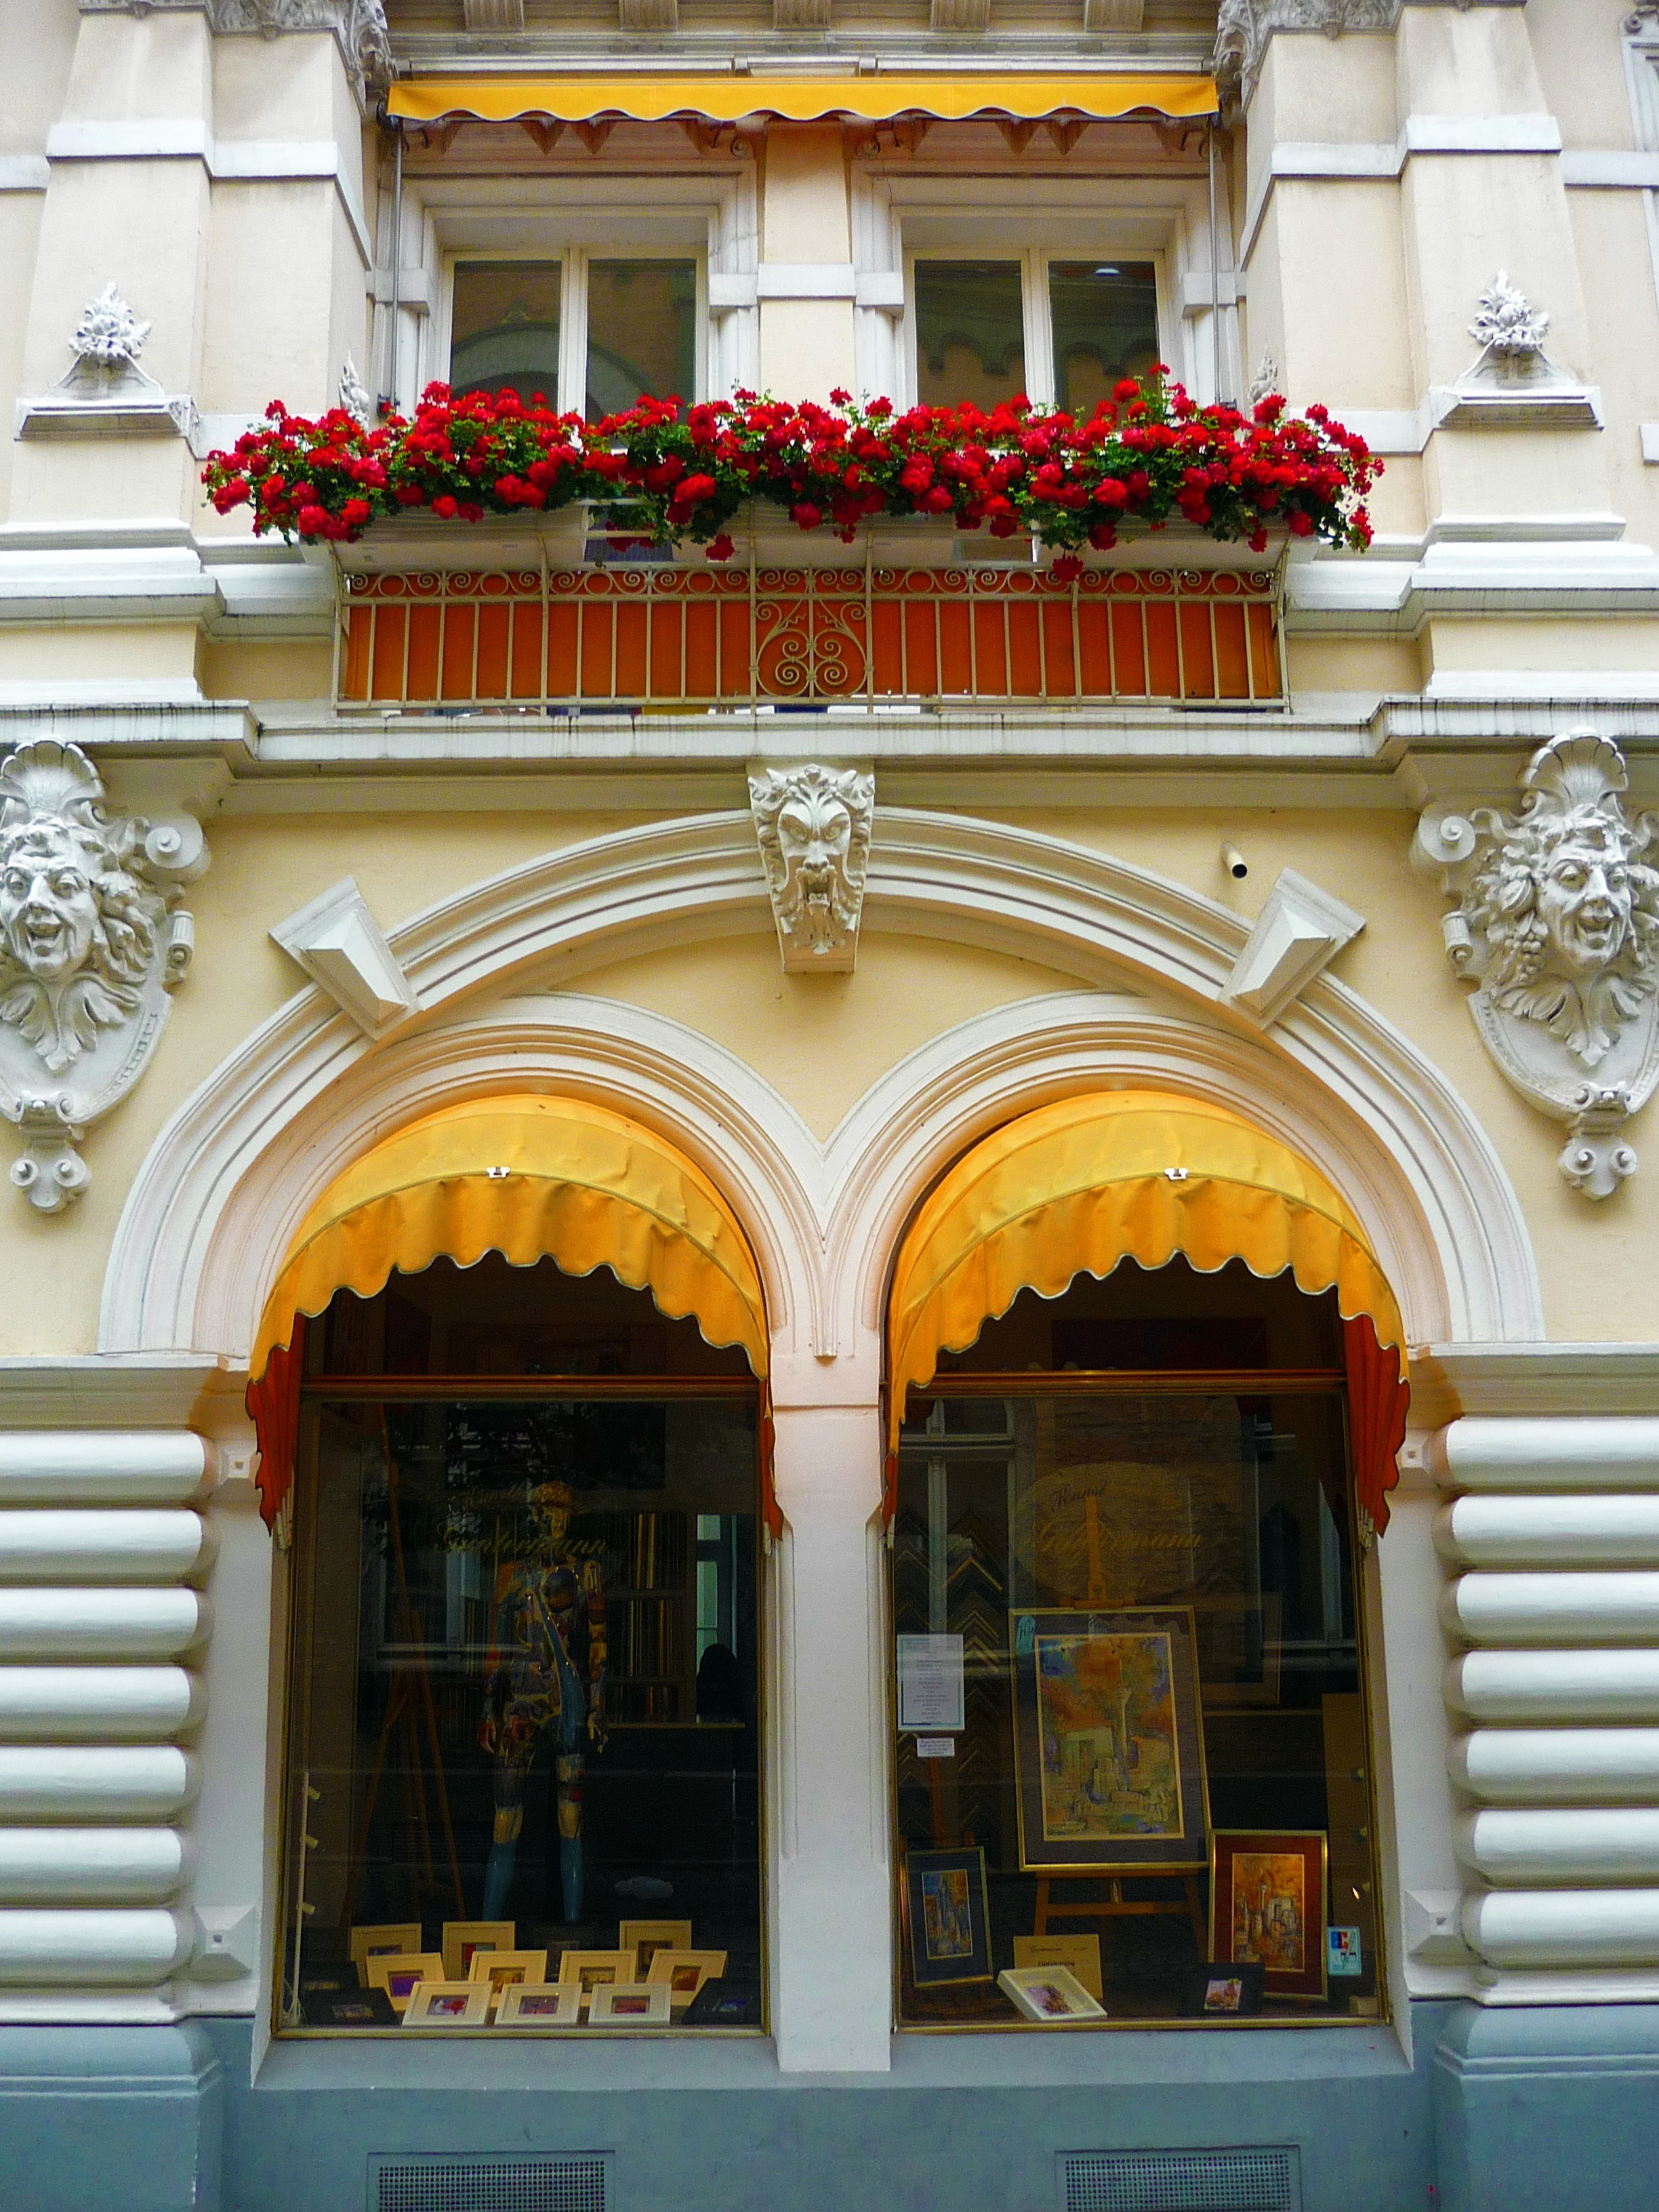
architecture, window, building, palace, red, facade, yellow, ornament, interior design, synagogue, estate, lobby, historically, stucco, dusseldorf, stucco fa ade, stucco elements, window covering